Littleport railway station

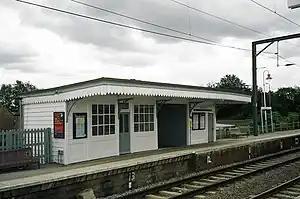
The former shelter on the southbound platform at Littleport in August 2004

Littleport railway station is on the Fen line in the east of England, serving the village of Littleport, Cambridgeshire. It is measured from London Liverpool Street and is situated between and stations. Its three-letter station code is LTP.